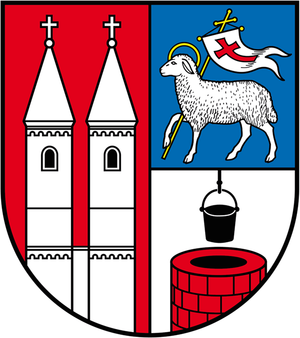
Westheide est une commune allemande située dans le land de Saxe-Anhalt et l'arrondissement de la Börde. Elle est située dans la partie ouest de la Colbitz-Letzlinger Heide, à l’est et au nord de Haldensleben. La commune est formée le 1 janvier 2010 des villages Born, Hillersleben et Neuenhofe qui étaient jusqu'alors des communes indépendantes.